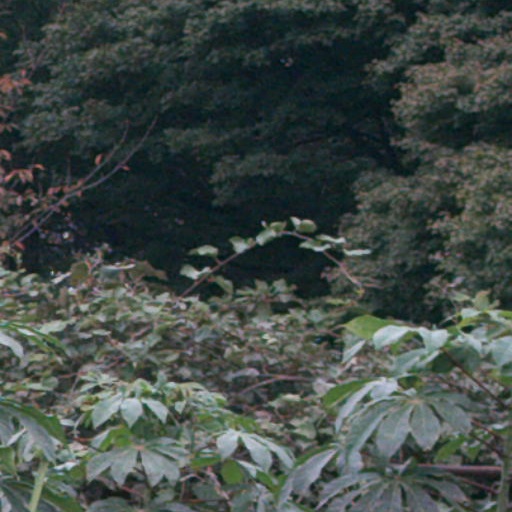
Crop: cassava